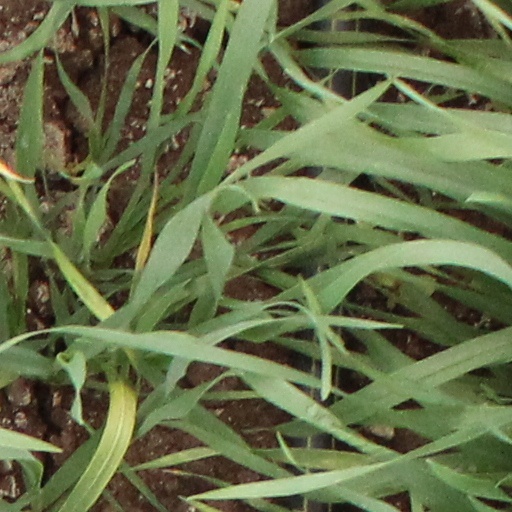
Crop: wheat